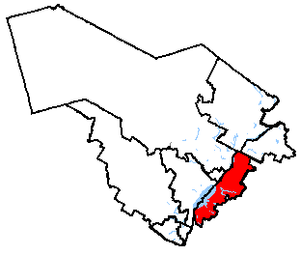
Bécancour—Nicolet—Saurel est une circonscription électorale fédérale canadienne située au Québec.